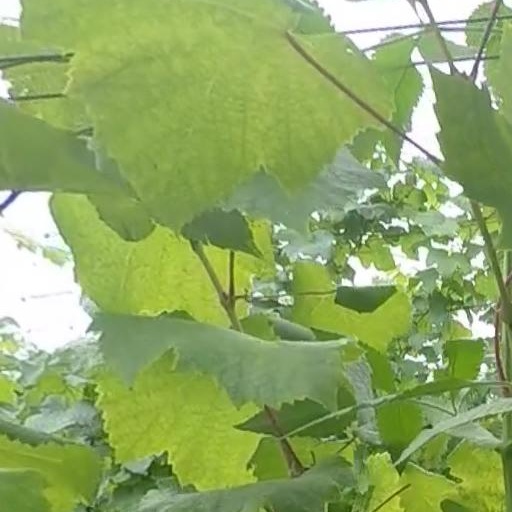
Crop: grape